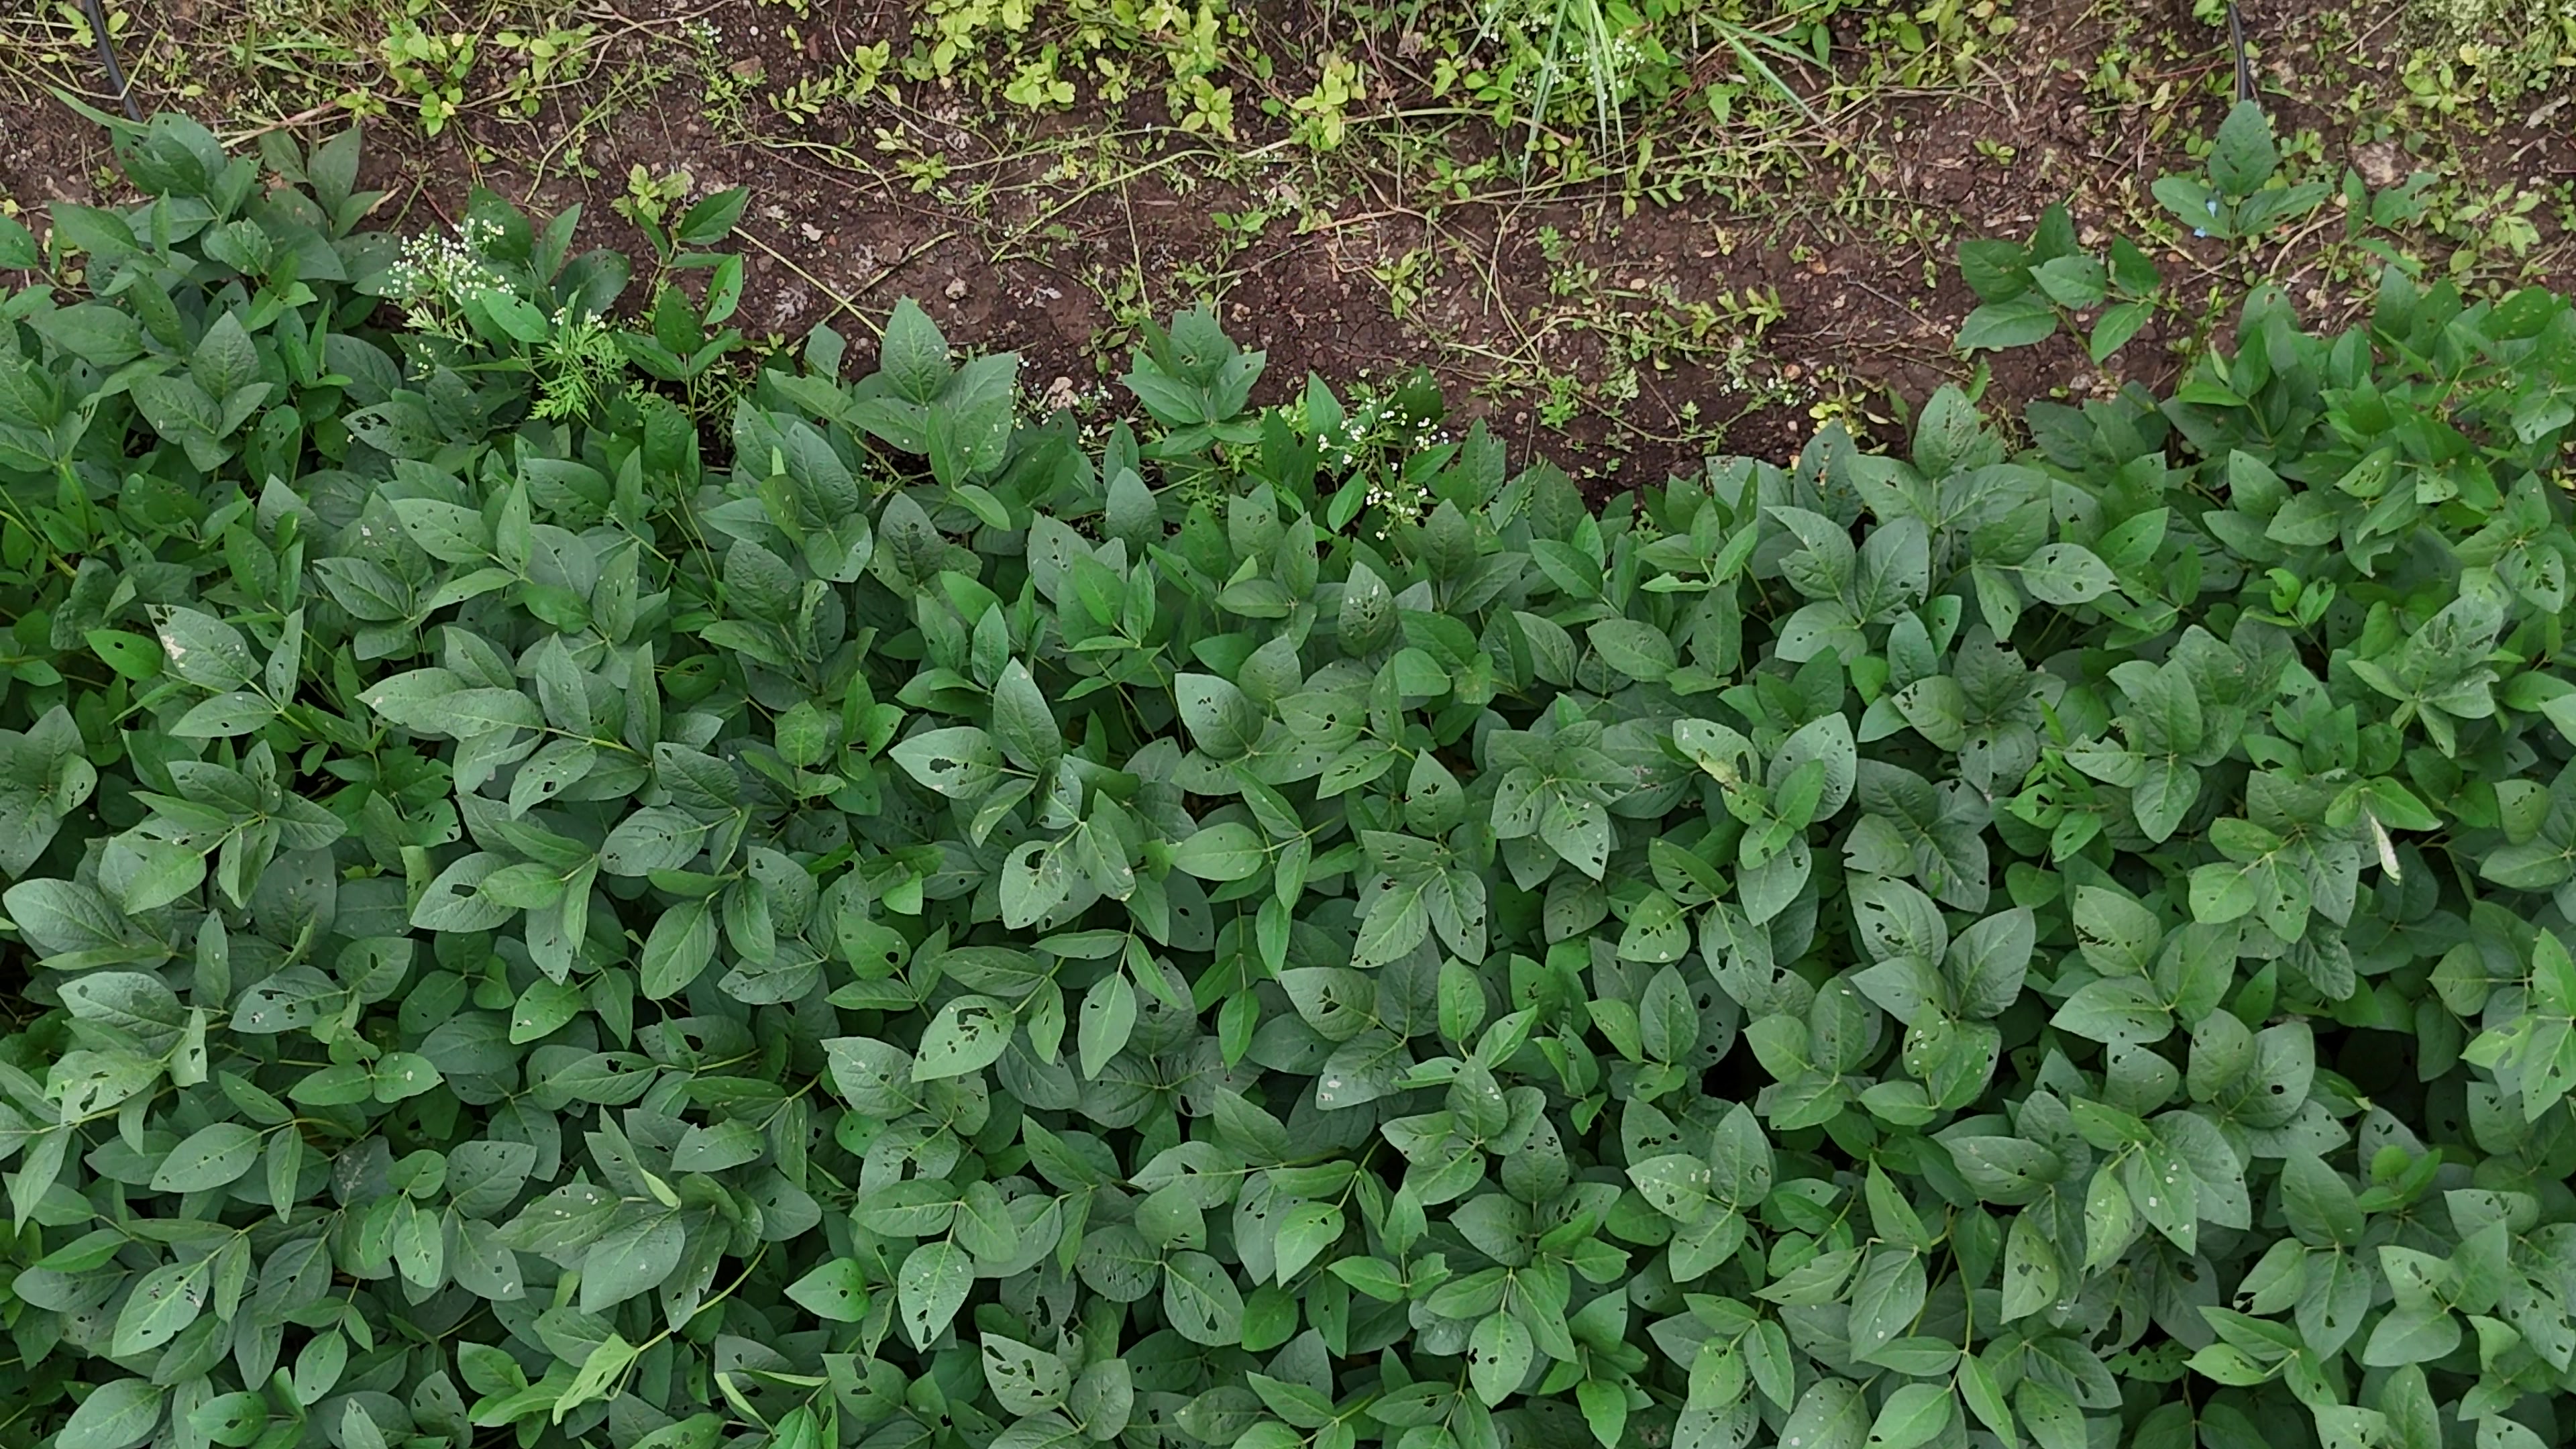
Label: Semilooper_Pest